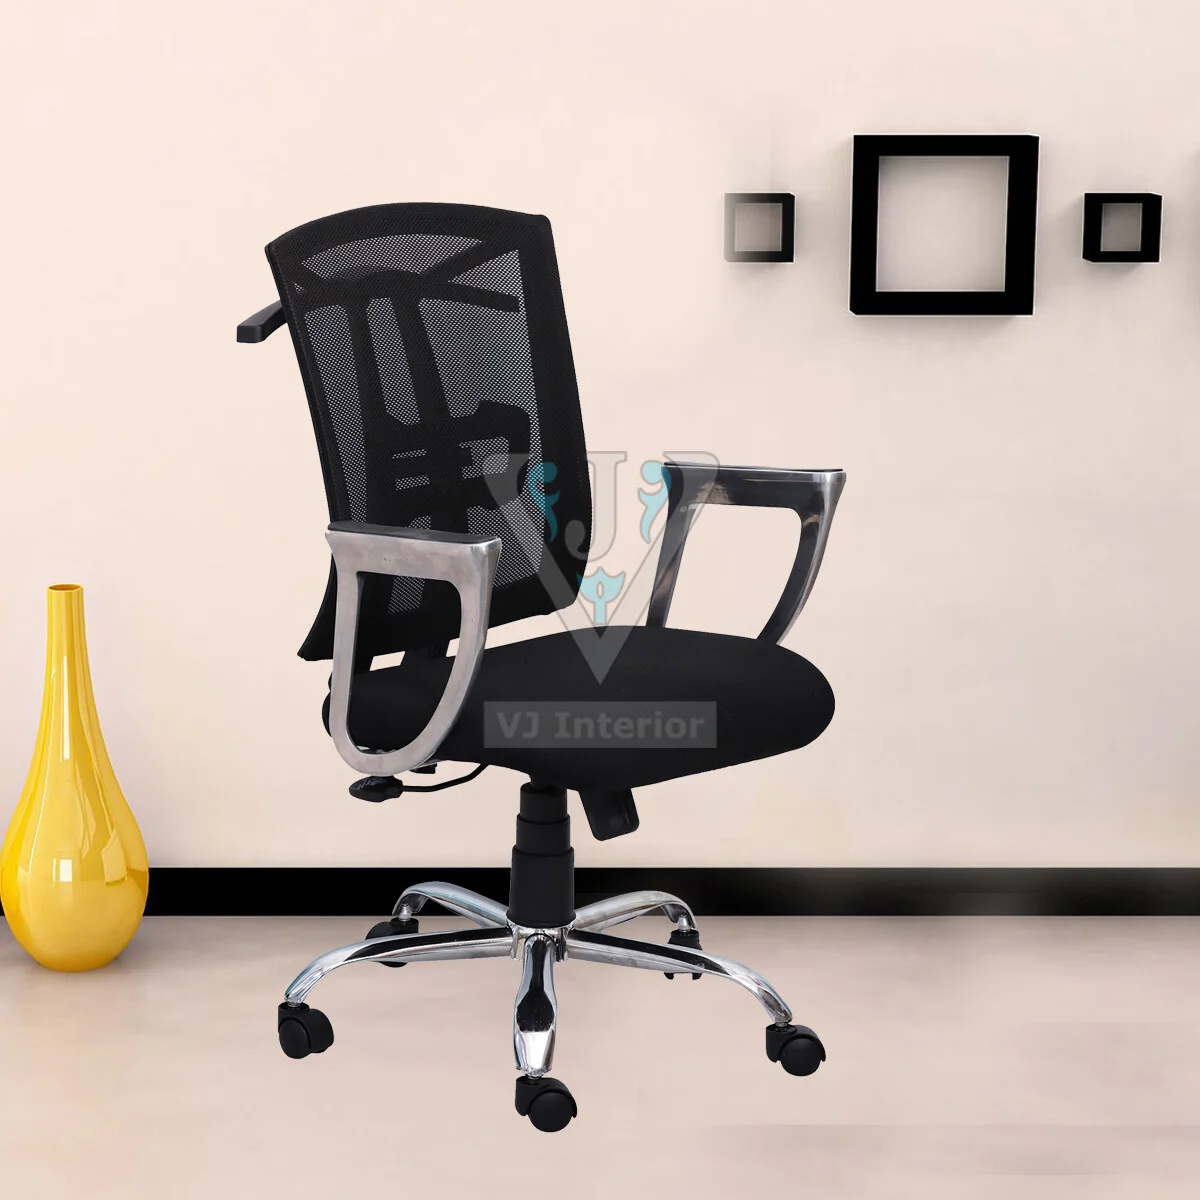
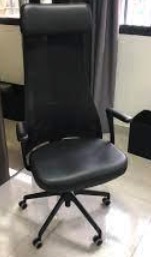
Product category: items_chair
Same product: no